Sky position (RA, Dec in degrees): 228.496, 0.3457
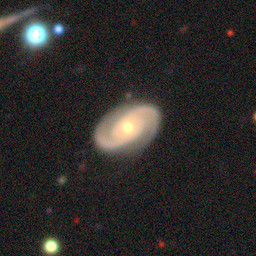
Galaxy morphology: Unbarred Loose Spiral Galaxies